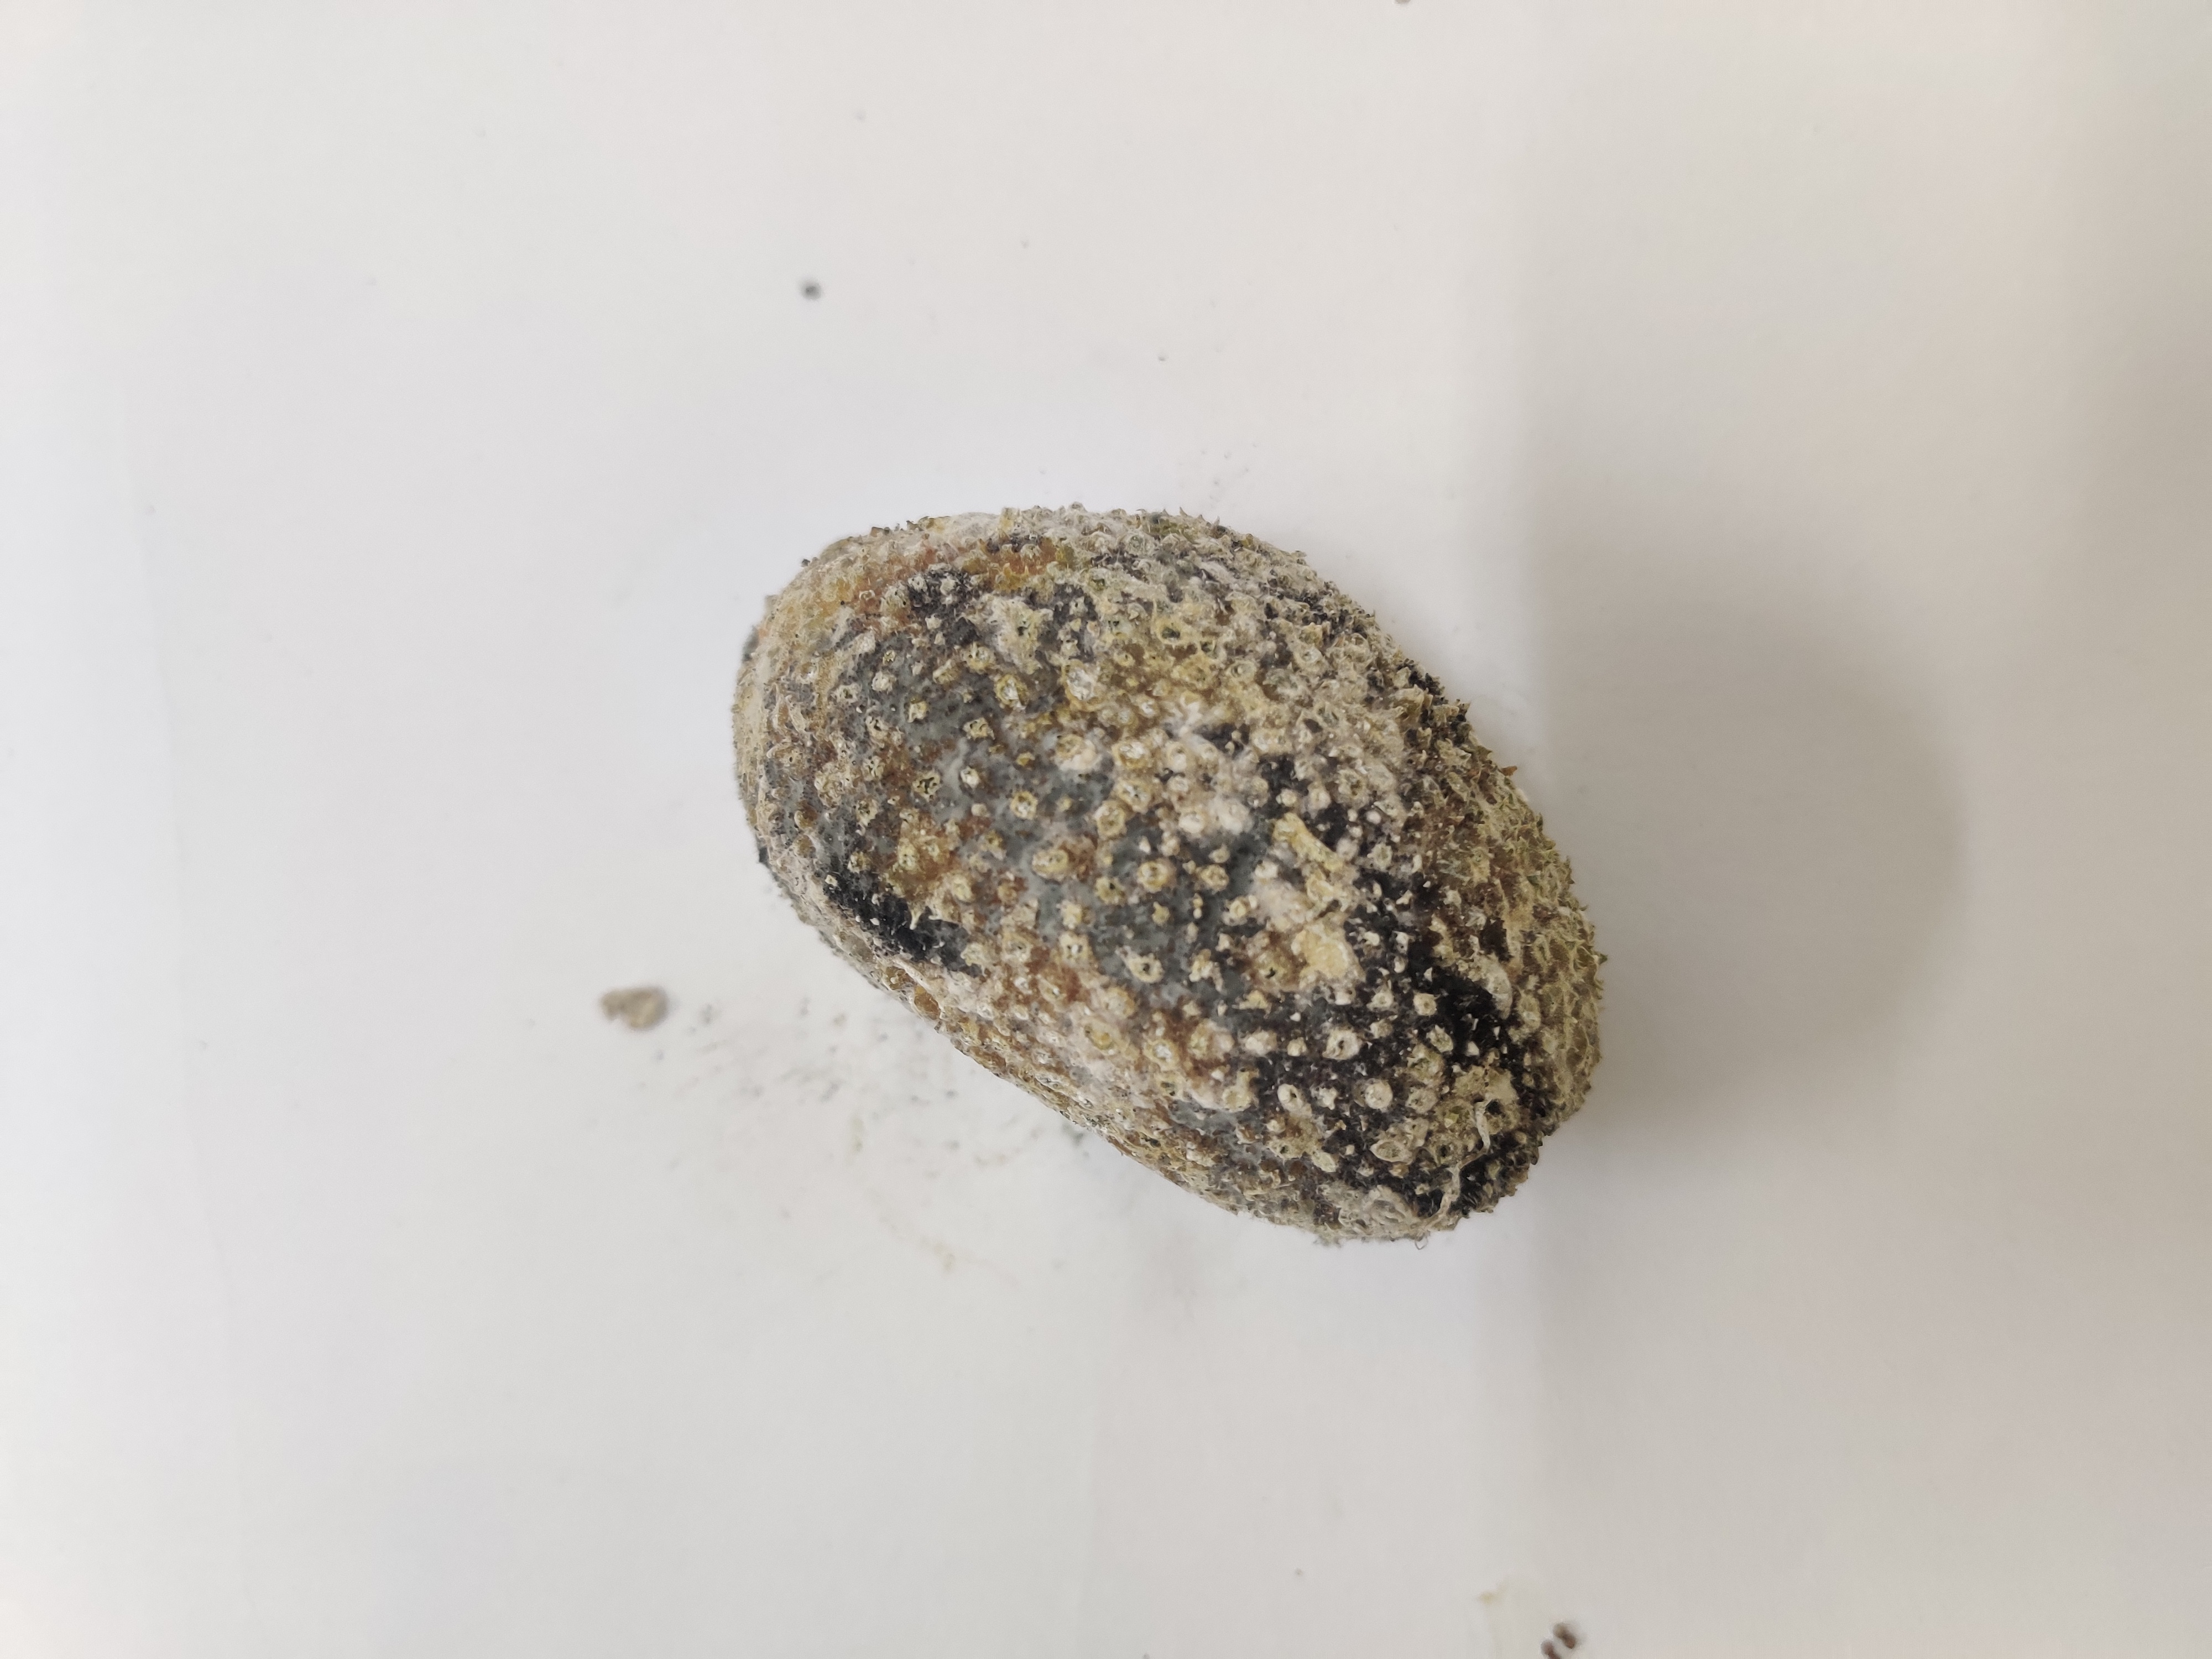
Crop: Spiny Gourd
Condition: Damaged